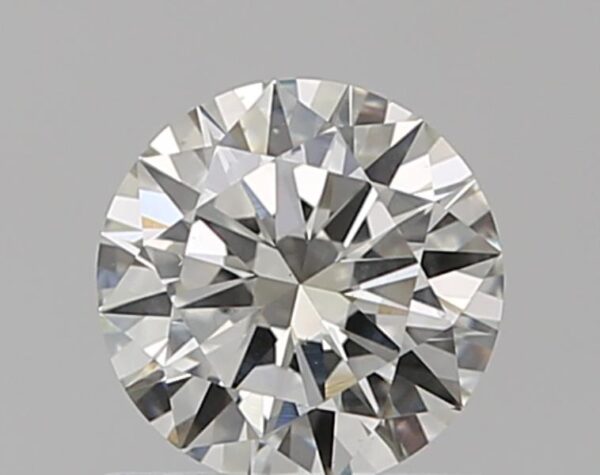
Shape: round
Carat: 0.59
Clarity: SI1
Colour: K
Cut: VG
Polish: EX
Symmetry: EX
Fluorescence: F
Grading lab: GIA
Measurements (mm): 5.47 x 5.49 x 3.22